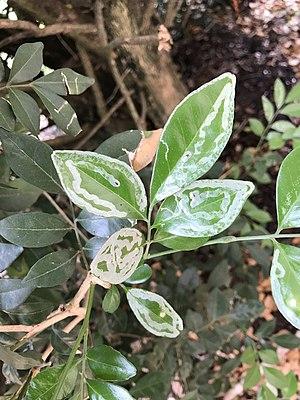
Tropicomyia est un genre de diptères de la famille des Agromyzidae.